Herrnhaag

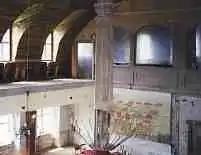
The Saal or hall, scene of festivals and religious ceremonies.

The cantata written for the dedication of Herrnhaag’s Single Brethren’s House in 1739 shows how community residents looked upon their lives as dedicated to Christ “You know how much we cherish you, most magnificent of all gifts! Precious offering of grace from above! Bless the sacred marriage. Bless the sacred virginity . . . the young men’s strength will be gathered for knighthood in your service . . . This house shall become, and those that live therein, your glorification here on earth!”